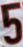
Number: 5